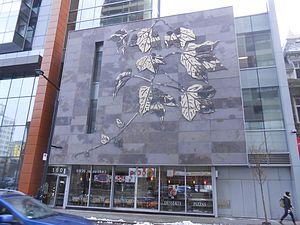
Lierre sur pierre est une sculpture en acier inoxydable de Geneviève Cadieux, réalisée en 2009, installée sur in mur de l'École de gestion John Molson, 1600, boulevard De Maisonneuve Ouest, Montréal.
Geneviève Cadieux est une photographe et artiste québécoise.